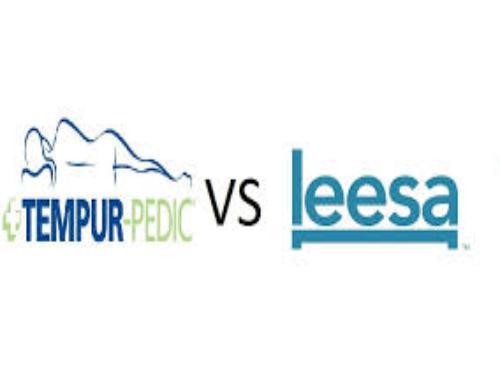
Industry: Necessities